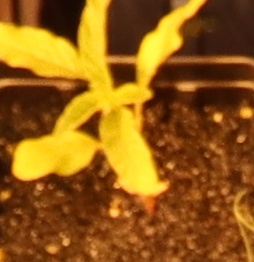
Label: Waterhemp